The Woodsman (play)

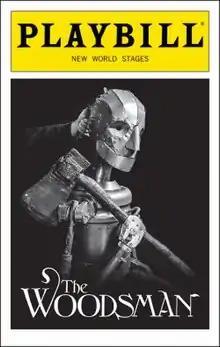
Playbill from the 2016 Off-Broadway Production

The Woodsman is a 2012 American stage play (described on the official website as a "dramatico-musical") written by James Ortiz with music composed by Edward W. Hardy and lyrics by Jennifer Loring. It focuses on the story of the Tin Woodman character from L. Frank Baum's series of books set in the fictional Land of Oz, notably Baum's 1918 book "The Tin Woodman of Oz". The production employs live performers, puppets, music, and very few spoken words.